Branko Ilić

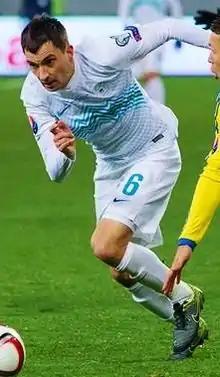
Ilić in 2015

Branko Ilić (born 6 February 1983) is a Slovenian former professional footballer. Usually a right-back, he also played as a central defender.